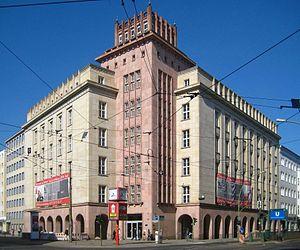
La Chausseestraße est une rue de Berlin, autrefois à Berlin-Est. Elle se trouve dans le centre historique, dans le quartier d'Oranienburg, dont elle est la rue la plus ancienne. Elle débute porte d'Oranienburg et s'étire vers le nord-ouest. Elle mesure deux kilomètres de longueur. Entre 1961 et 1990, le mur de Berlin longeait les derniers deux cents mètres de la rue qui se terminait alors à la Liesenstraße. C'était cette frontière qui séparait la partie nord et sud de la Panke, un affluent du Spree qui croise la Chausseestraße.